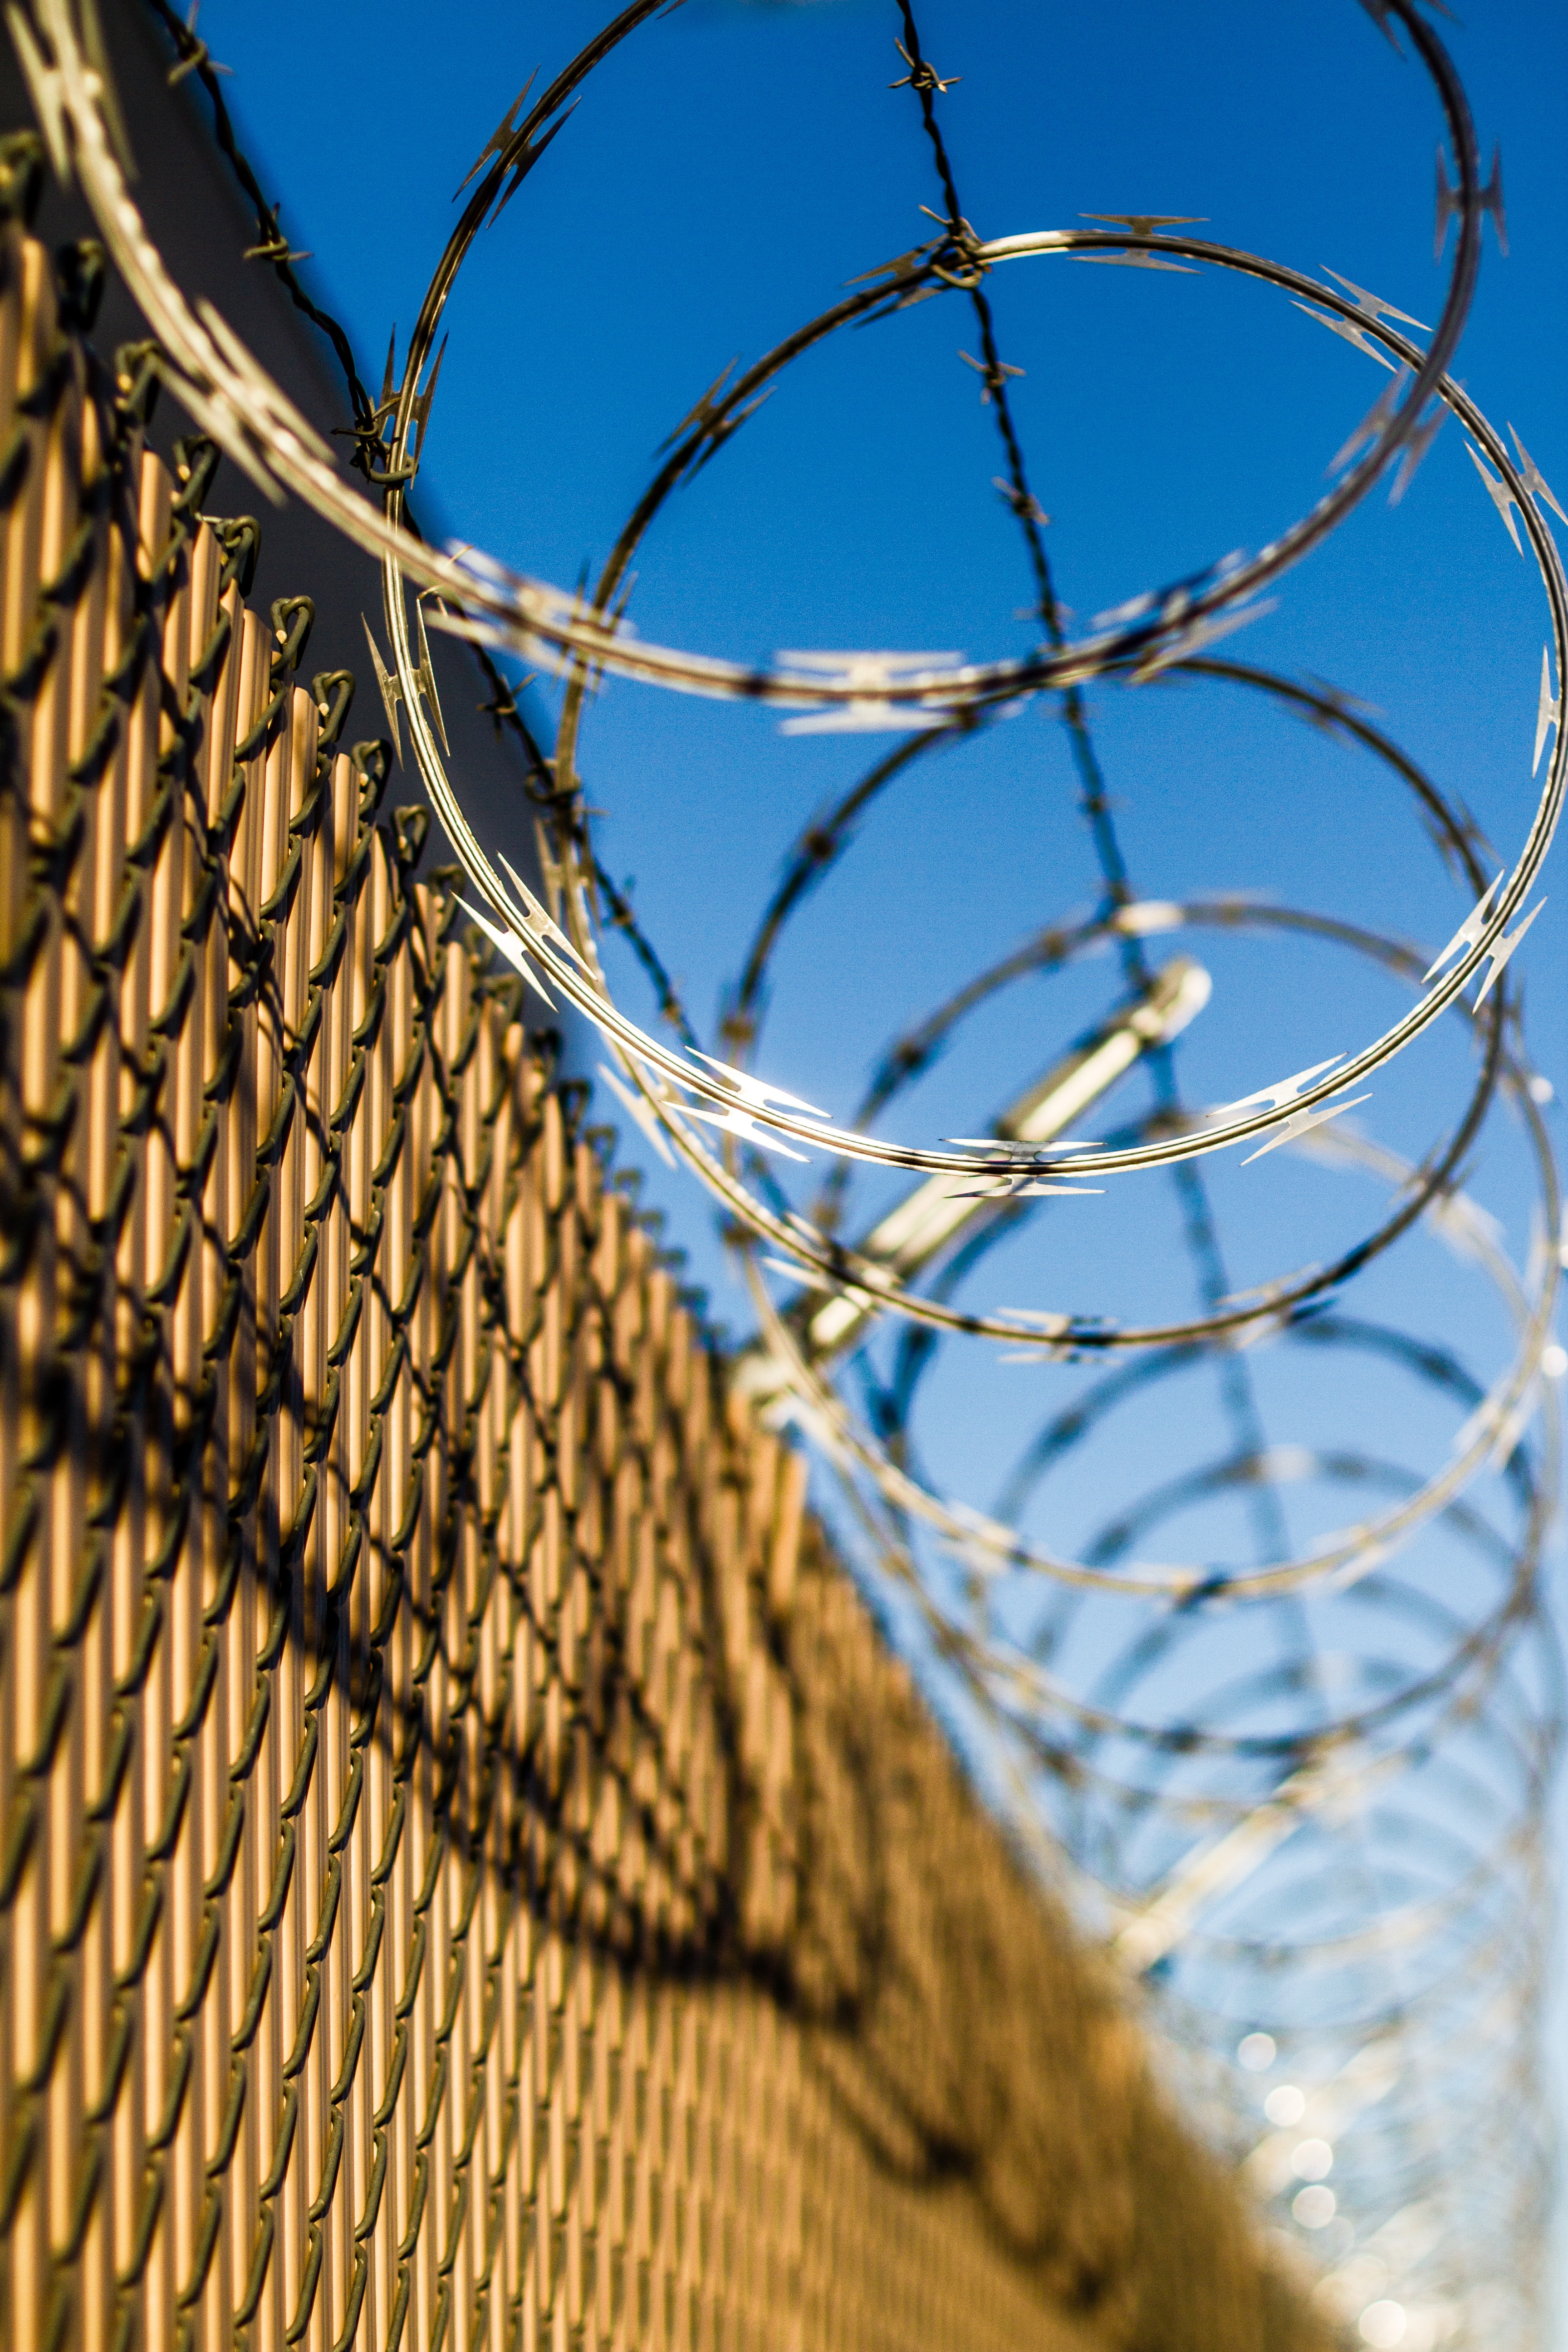
water, branch, fence, barbed wire, sunlight, line, macro, blue, security, material, circle, close up, net, prison, barrier, jail, fishing net, outdoor structure, chain link fencing, wire fencing, home fencing